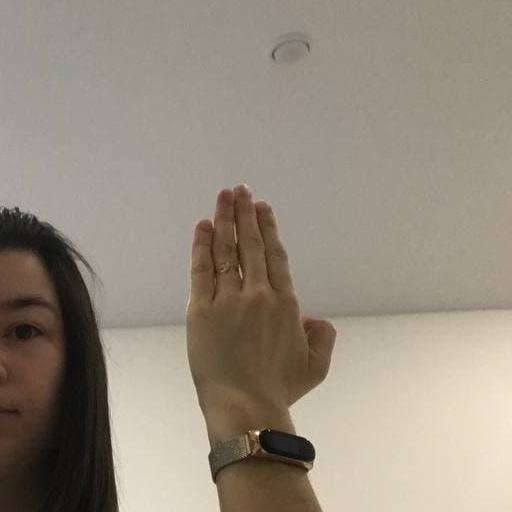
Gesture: stop_inverted